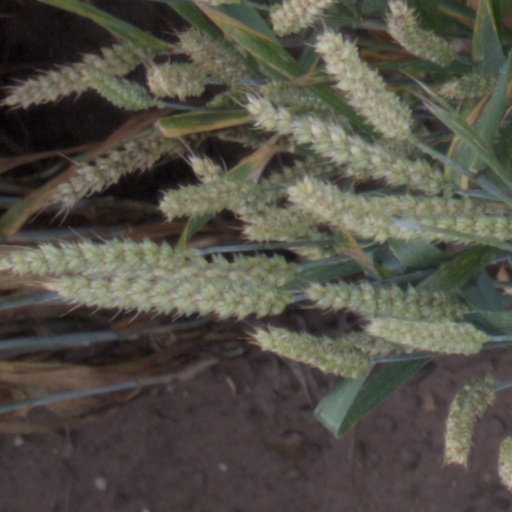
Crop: wheat